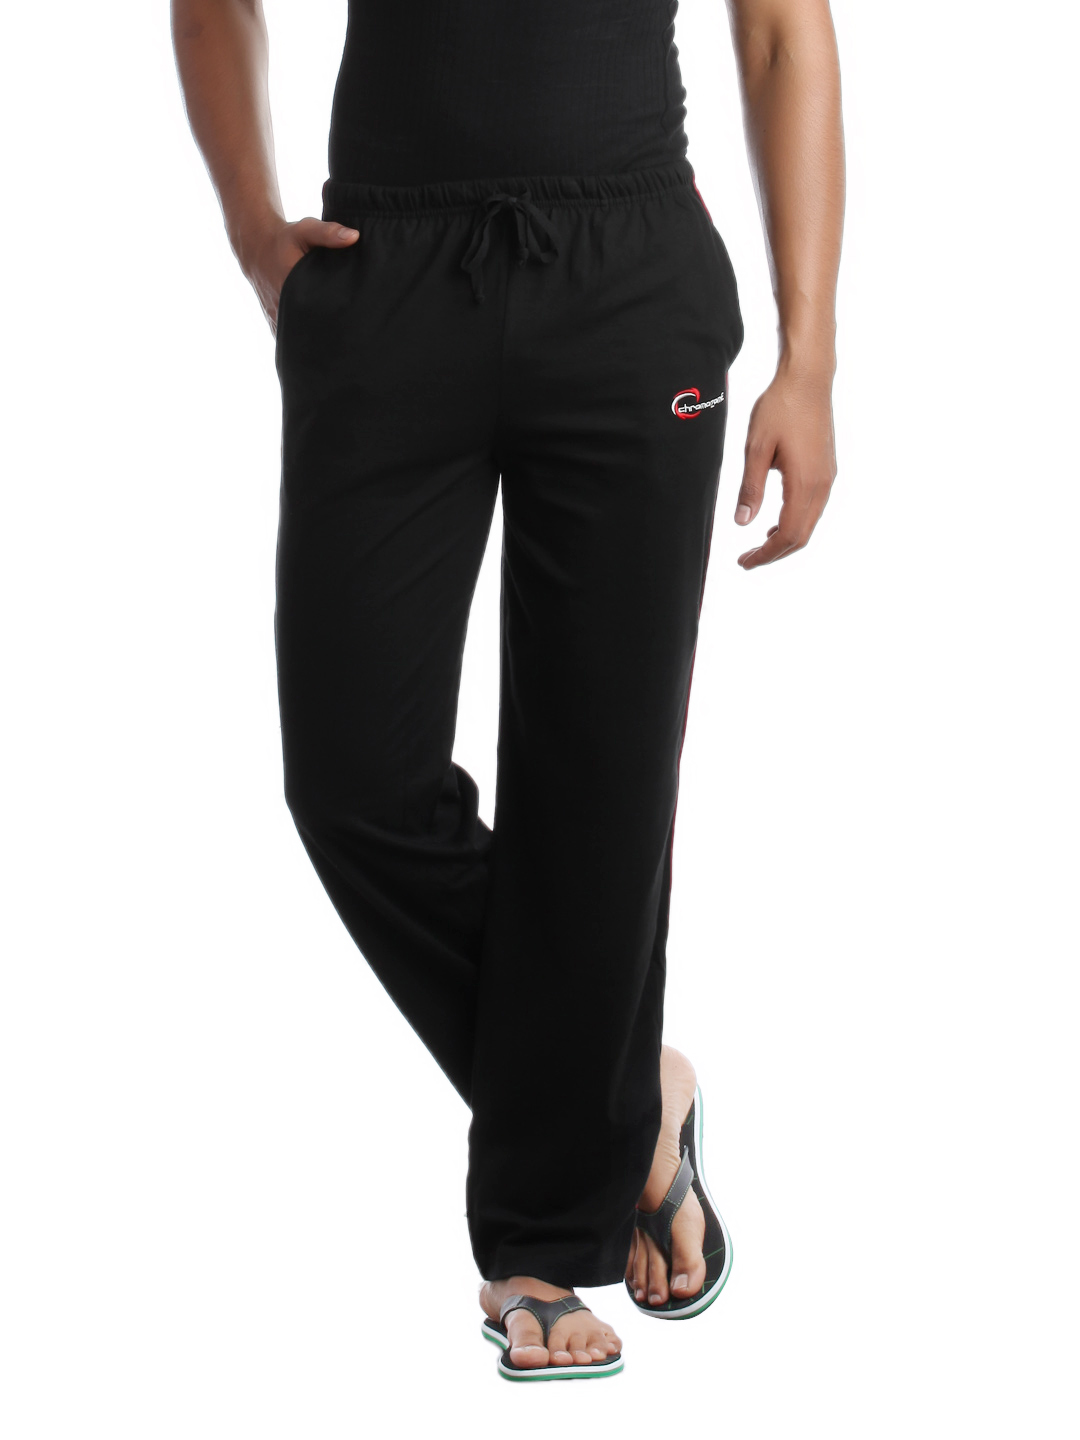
Chromozome Men Black Lounge Pants S-4801
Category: Apparel / Loungewear and Nightwear / Lounge Pants
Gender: Men
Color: Black
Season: Fall 2016
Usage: Casual